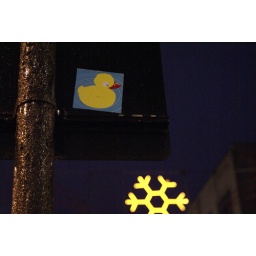
I spotted this on the back of a street sign on Sauchiehall Street in Glasgow.